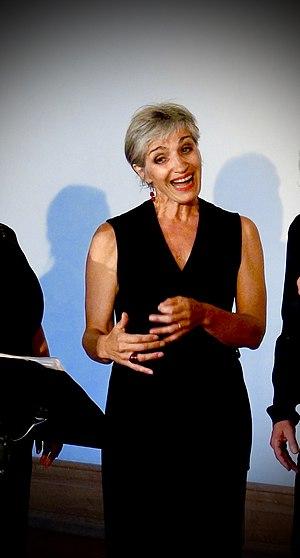
Polyphonies Corses
Nadine Rossello est une chanteuse, musicienne -guitare, piano, accordéon- compositrice, chef de chœur et formatrice spécialiste des Chants & Polyphonies Méditerranéennes et Polyphonies Corses traditionnelles et contemporaines.